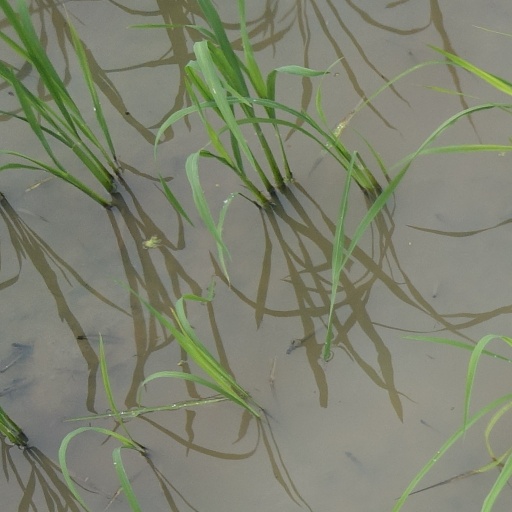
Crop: rice